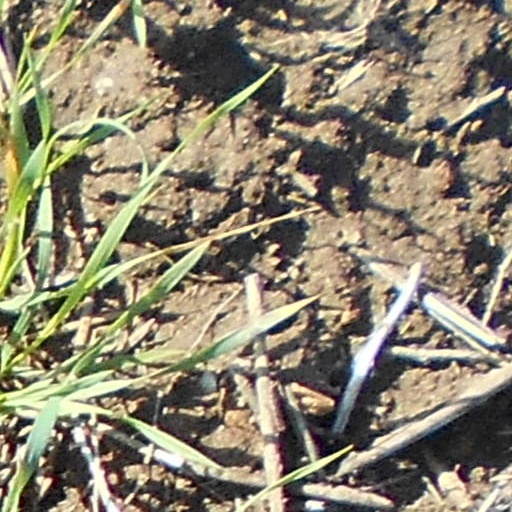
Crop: wheat